Fabio Pacucci

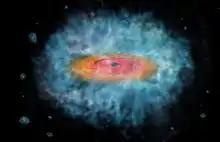
Artist's impression of the formation of a massive black hole seed via the direct black hole channel.

Fabio Pacucci contributed to the study of black hole formation in the early Universe. His primary research focuses on the first population of black holes, known as black hole seeds, and their observational signatures. In 2015, he developed GEMS (Growth of Early Massive Seeds), the first computational tool to predict the observational properties of these early black holes. Using this model, Pacucci led the discovery of the first two candidate direct collapse black holes, collapsed objects thought to have formed without passing through a stellar phase, based on multi-wavelength observations from the Hubble Space Telescope, Chandra X-ray Observatory, and Spitzer Space Telescope.